Louisiana State University

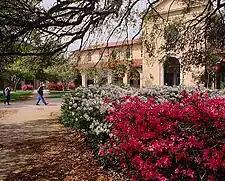
Foster Hall, as seen from LSU Library

The LSU campus sits on 1,000 acres (8.1 km) just south of downtown Baton Rouge. Most of the university's 250 buildings, most of which were built between 1925 and 1940, occupy a 650-acre (2.6 km) plateau on the banks of the Mississippi River. Campus buildings adhere to an overall design emphasizing use of stucco on walls beneath roofs of Ludowici tile.